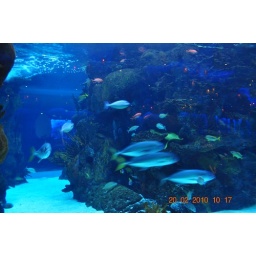
fish swimming in the Aquarium in Nashville